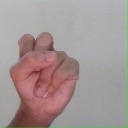
अक्षर: स